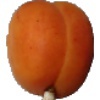
Label: apricot